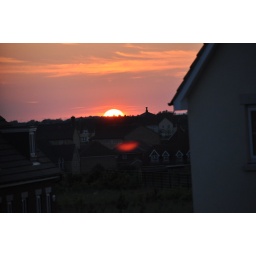
Taken from a bedroom window in Cambourne Cambridge